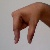
The image shows a hand gesture representing the letter 'Q' in Indian Sign Language.